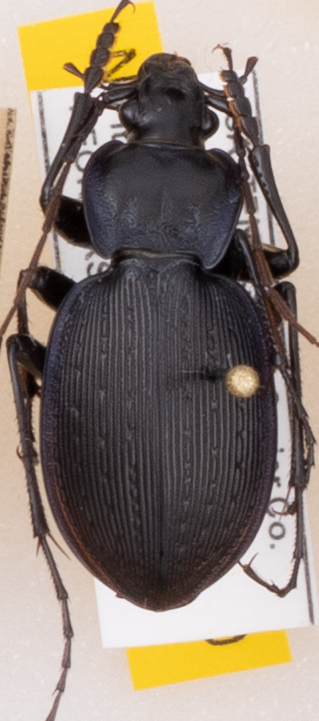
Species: Carabus goryi
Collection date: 2022-05-10
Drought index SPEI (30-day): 0.24
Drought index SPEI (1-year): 0.32
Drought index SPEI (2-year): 0.9